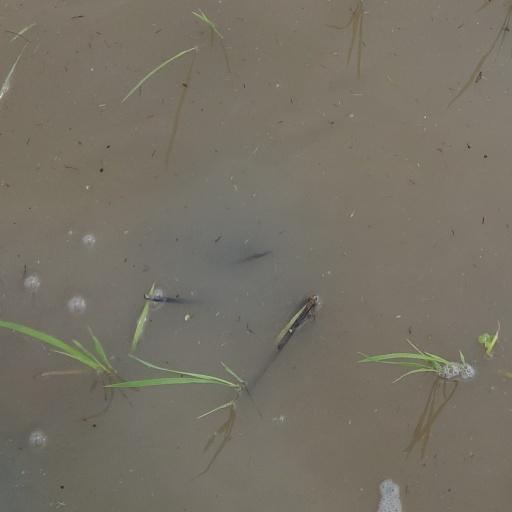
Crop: rice